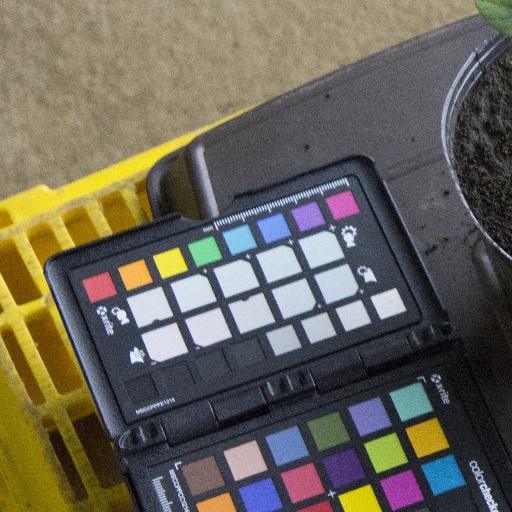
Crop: soybean